Lycurgus Cup

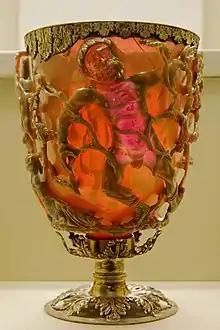
A view showing parts in both colours, and the variation in the red

The figure of Lycurgus, bound by the vine and naked apart from boots, is flanked on the left by a crouching Ambrosia, at a considerably smaller scale. Behind her one of Dionysus's satyrs (shown with a normal human form) stands on one foot as he prepares to hurl a large rock at Lycurgus. In his other hand he holds a "pedum" or shepherd's crook. To the right of Lycurgus comes first a figure of Pan, then at his feet a rather canine-looking panther, the traditional companion of Dionysus, whose face is missing but was presumably snapping at the king, and then the god himself, taunting him with his right arm extended in an angry gesture. Dionysus carries a thyrsus, the special staff of the god and his followers, and his dress has an Eastern, perhaps Indian, flavour, reflecting what the Ancient Greeks generally believed (perhaps wrongly) about the origins of his cult. The calf section of one leg has been lost. A streamer hanging behind him from his thyrsus overlaps the raised foot of the satyr with the rock, completing the circle of the cup.